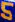
Number: 5